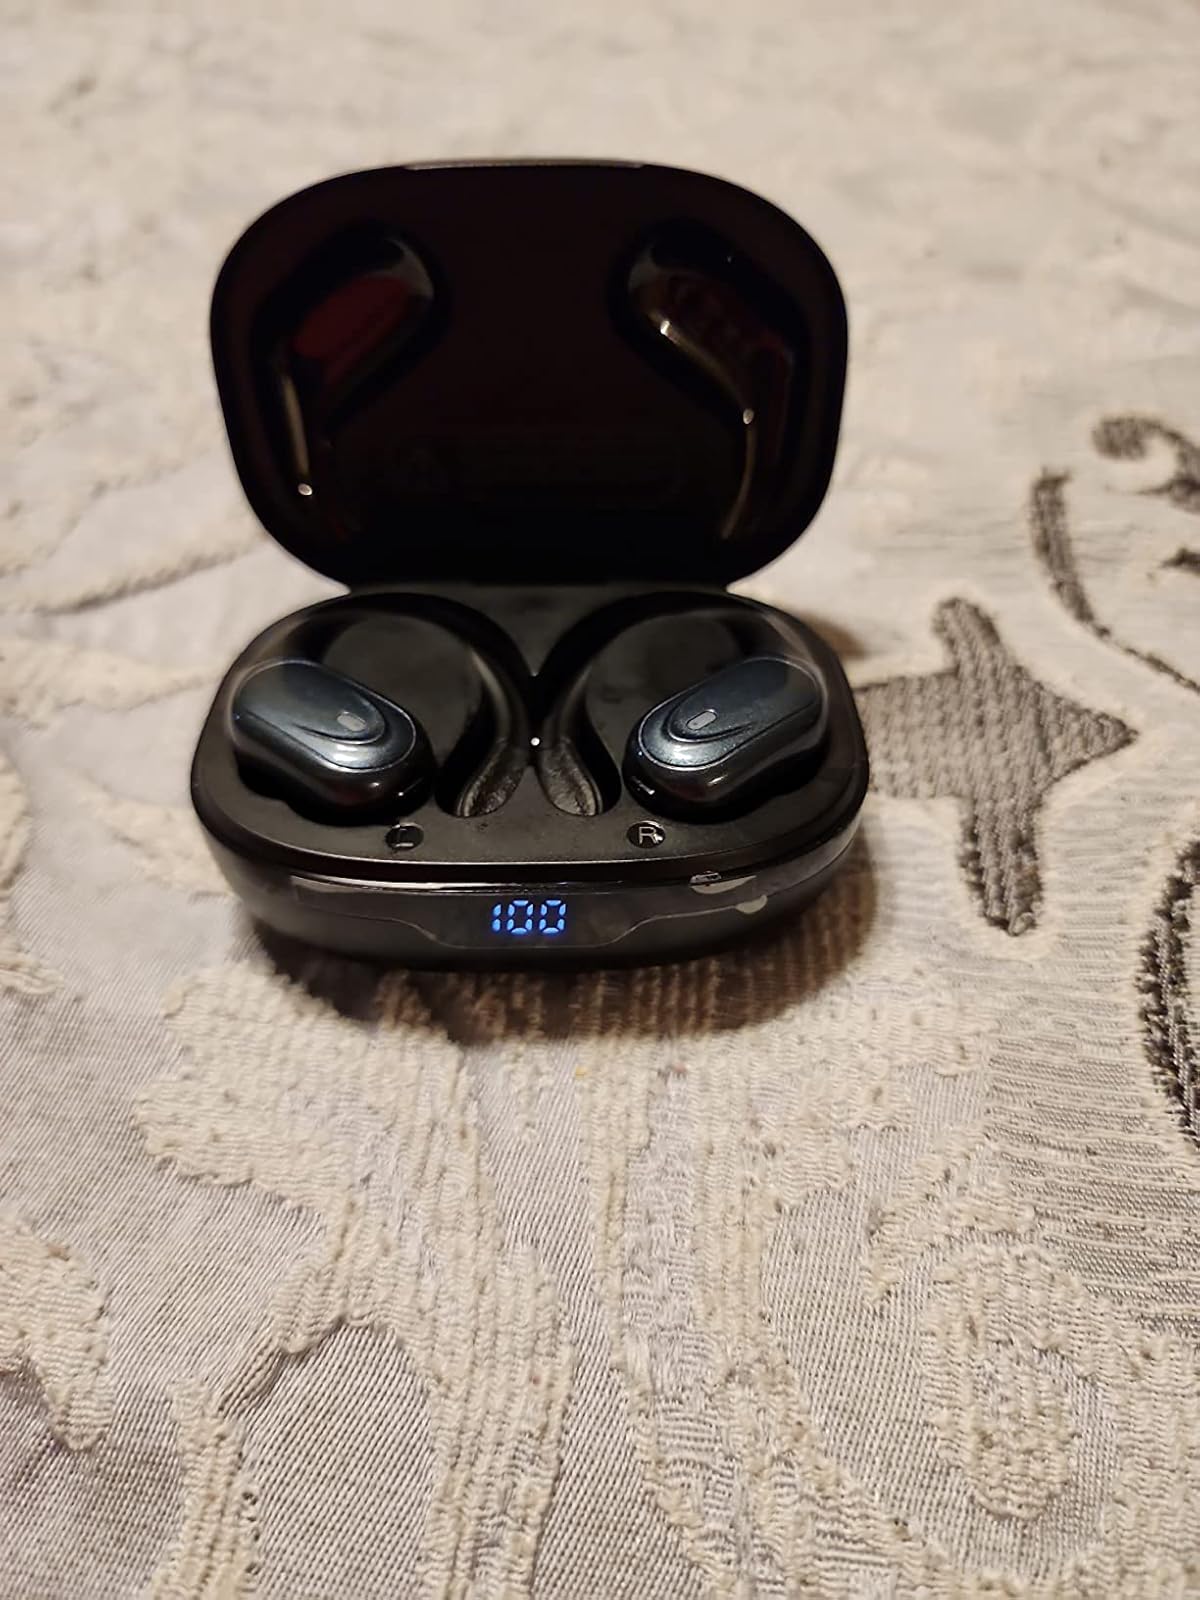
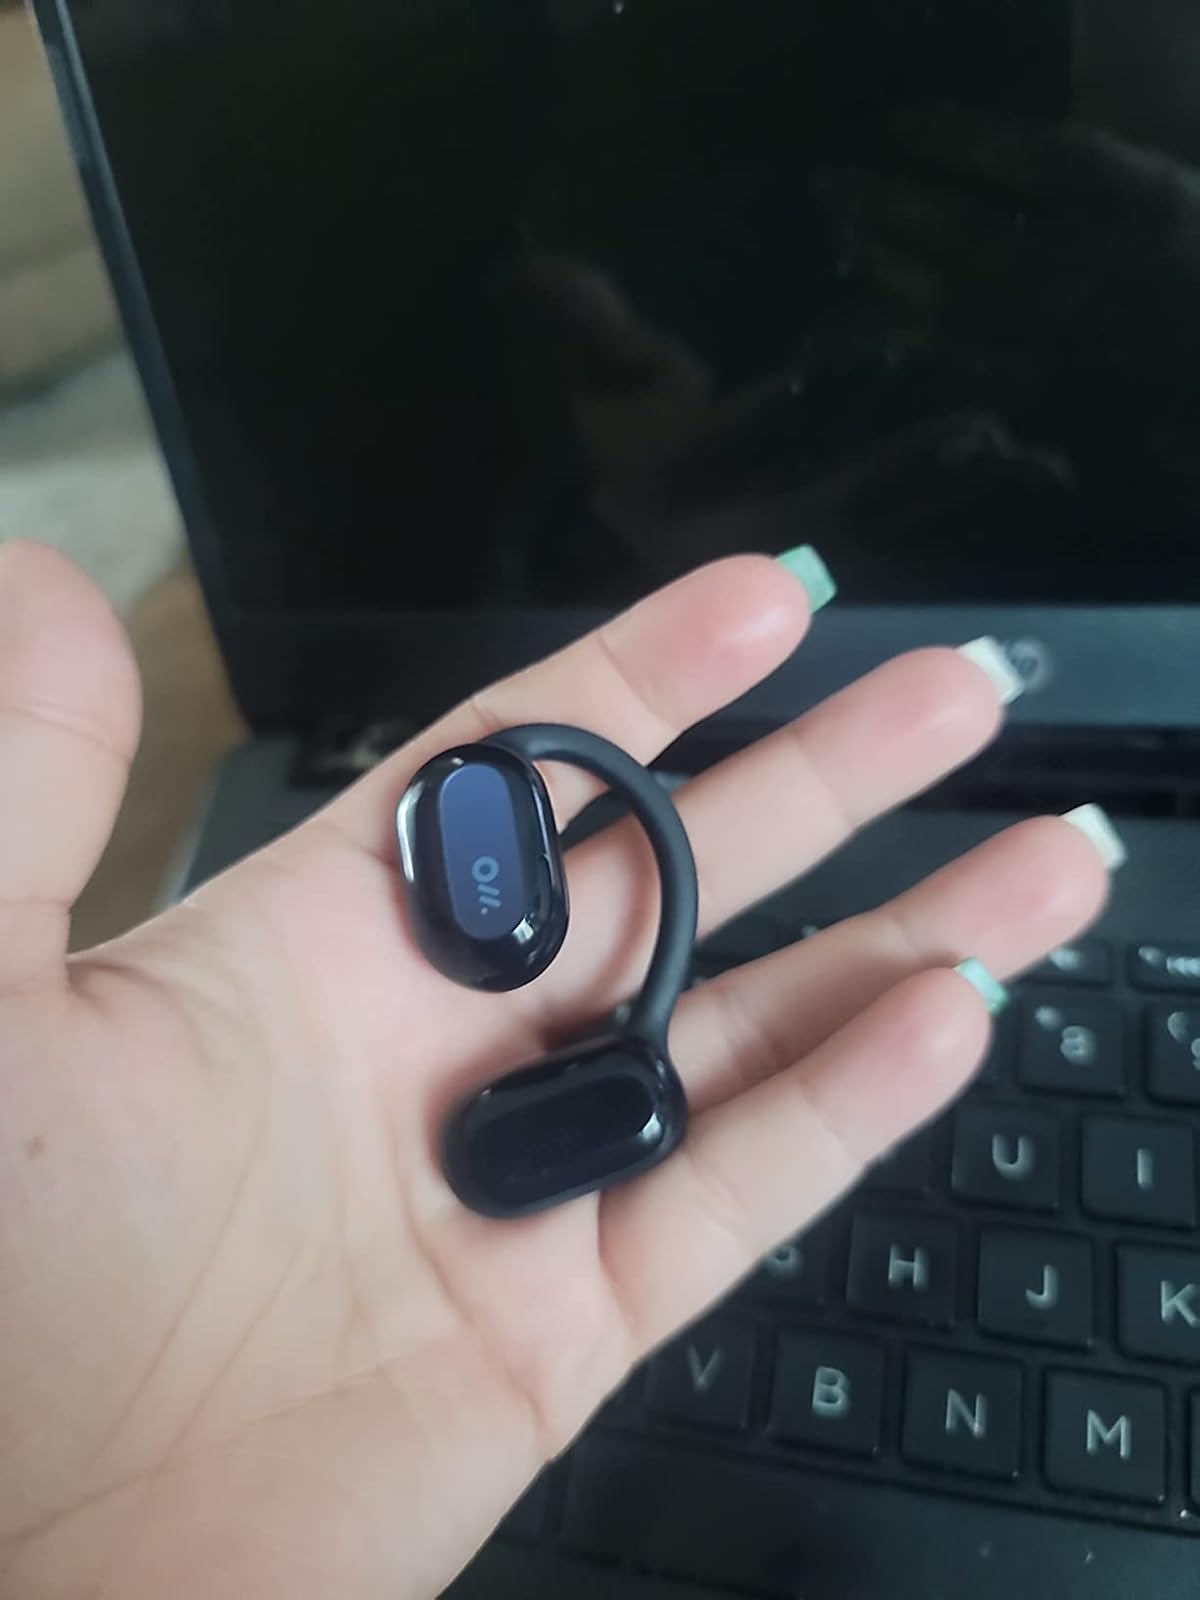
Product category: earbuds
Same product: no